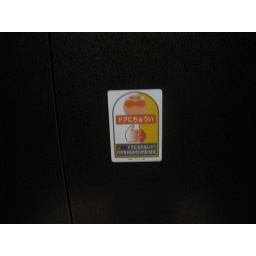
Obvious elevator door sign in Toyko